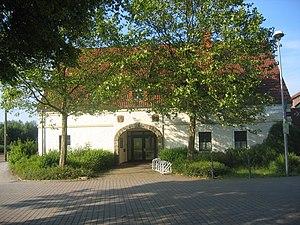
Château Bruchmühlen à Melle-Bruchmühlen, Arrondissement d'Osnabrück, Basse-Saxe, Allemagne. العربية